David Silva

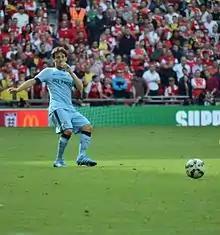
Silva playing in the 2014 FA Community Shield against Arsenal

The 2013–14 Premier League season was a tough one for Silva, as numerous injuries limited him to just 27 league appearances. Nonetheless, he did well to maintain his stellar record of goals and assists for Manchester City. On 19 August 2013, Silva scored Manchester City's opening goal of the campaign in a 4–0 win against Newcastle United at the City of Manchester Stadium. He followed this up with an assist in the 3–2 defeat at Cardiff, crossing for Alvaro Negredo to score. On 5 October, Silva began one of his most productive spells in the Premier League. Making his first league start since August following a number of injury setbacks, he assisted Sergio Aguero to score against Everton, before scoring once and setting up another in a 3–1 victory over West Ham. Silva then scored again in the 7–0 home win over Norwich on 2 November, but his good form was curtailed by a calf injury, which ruled him out of City's next six games.